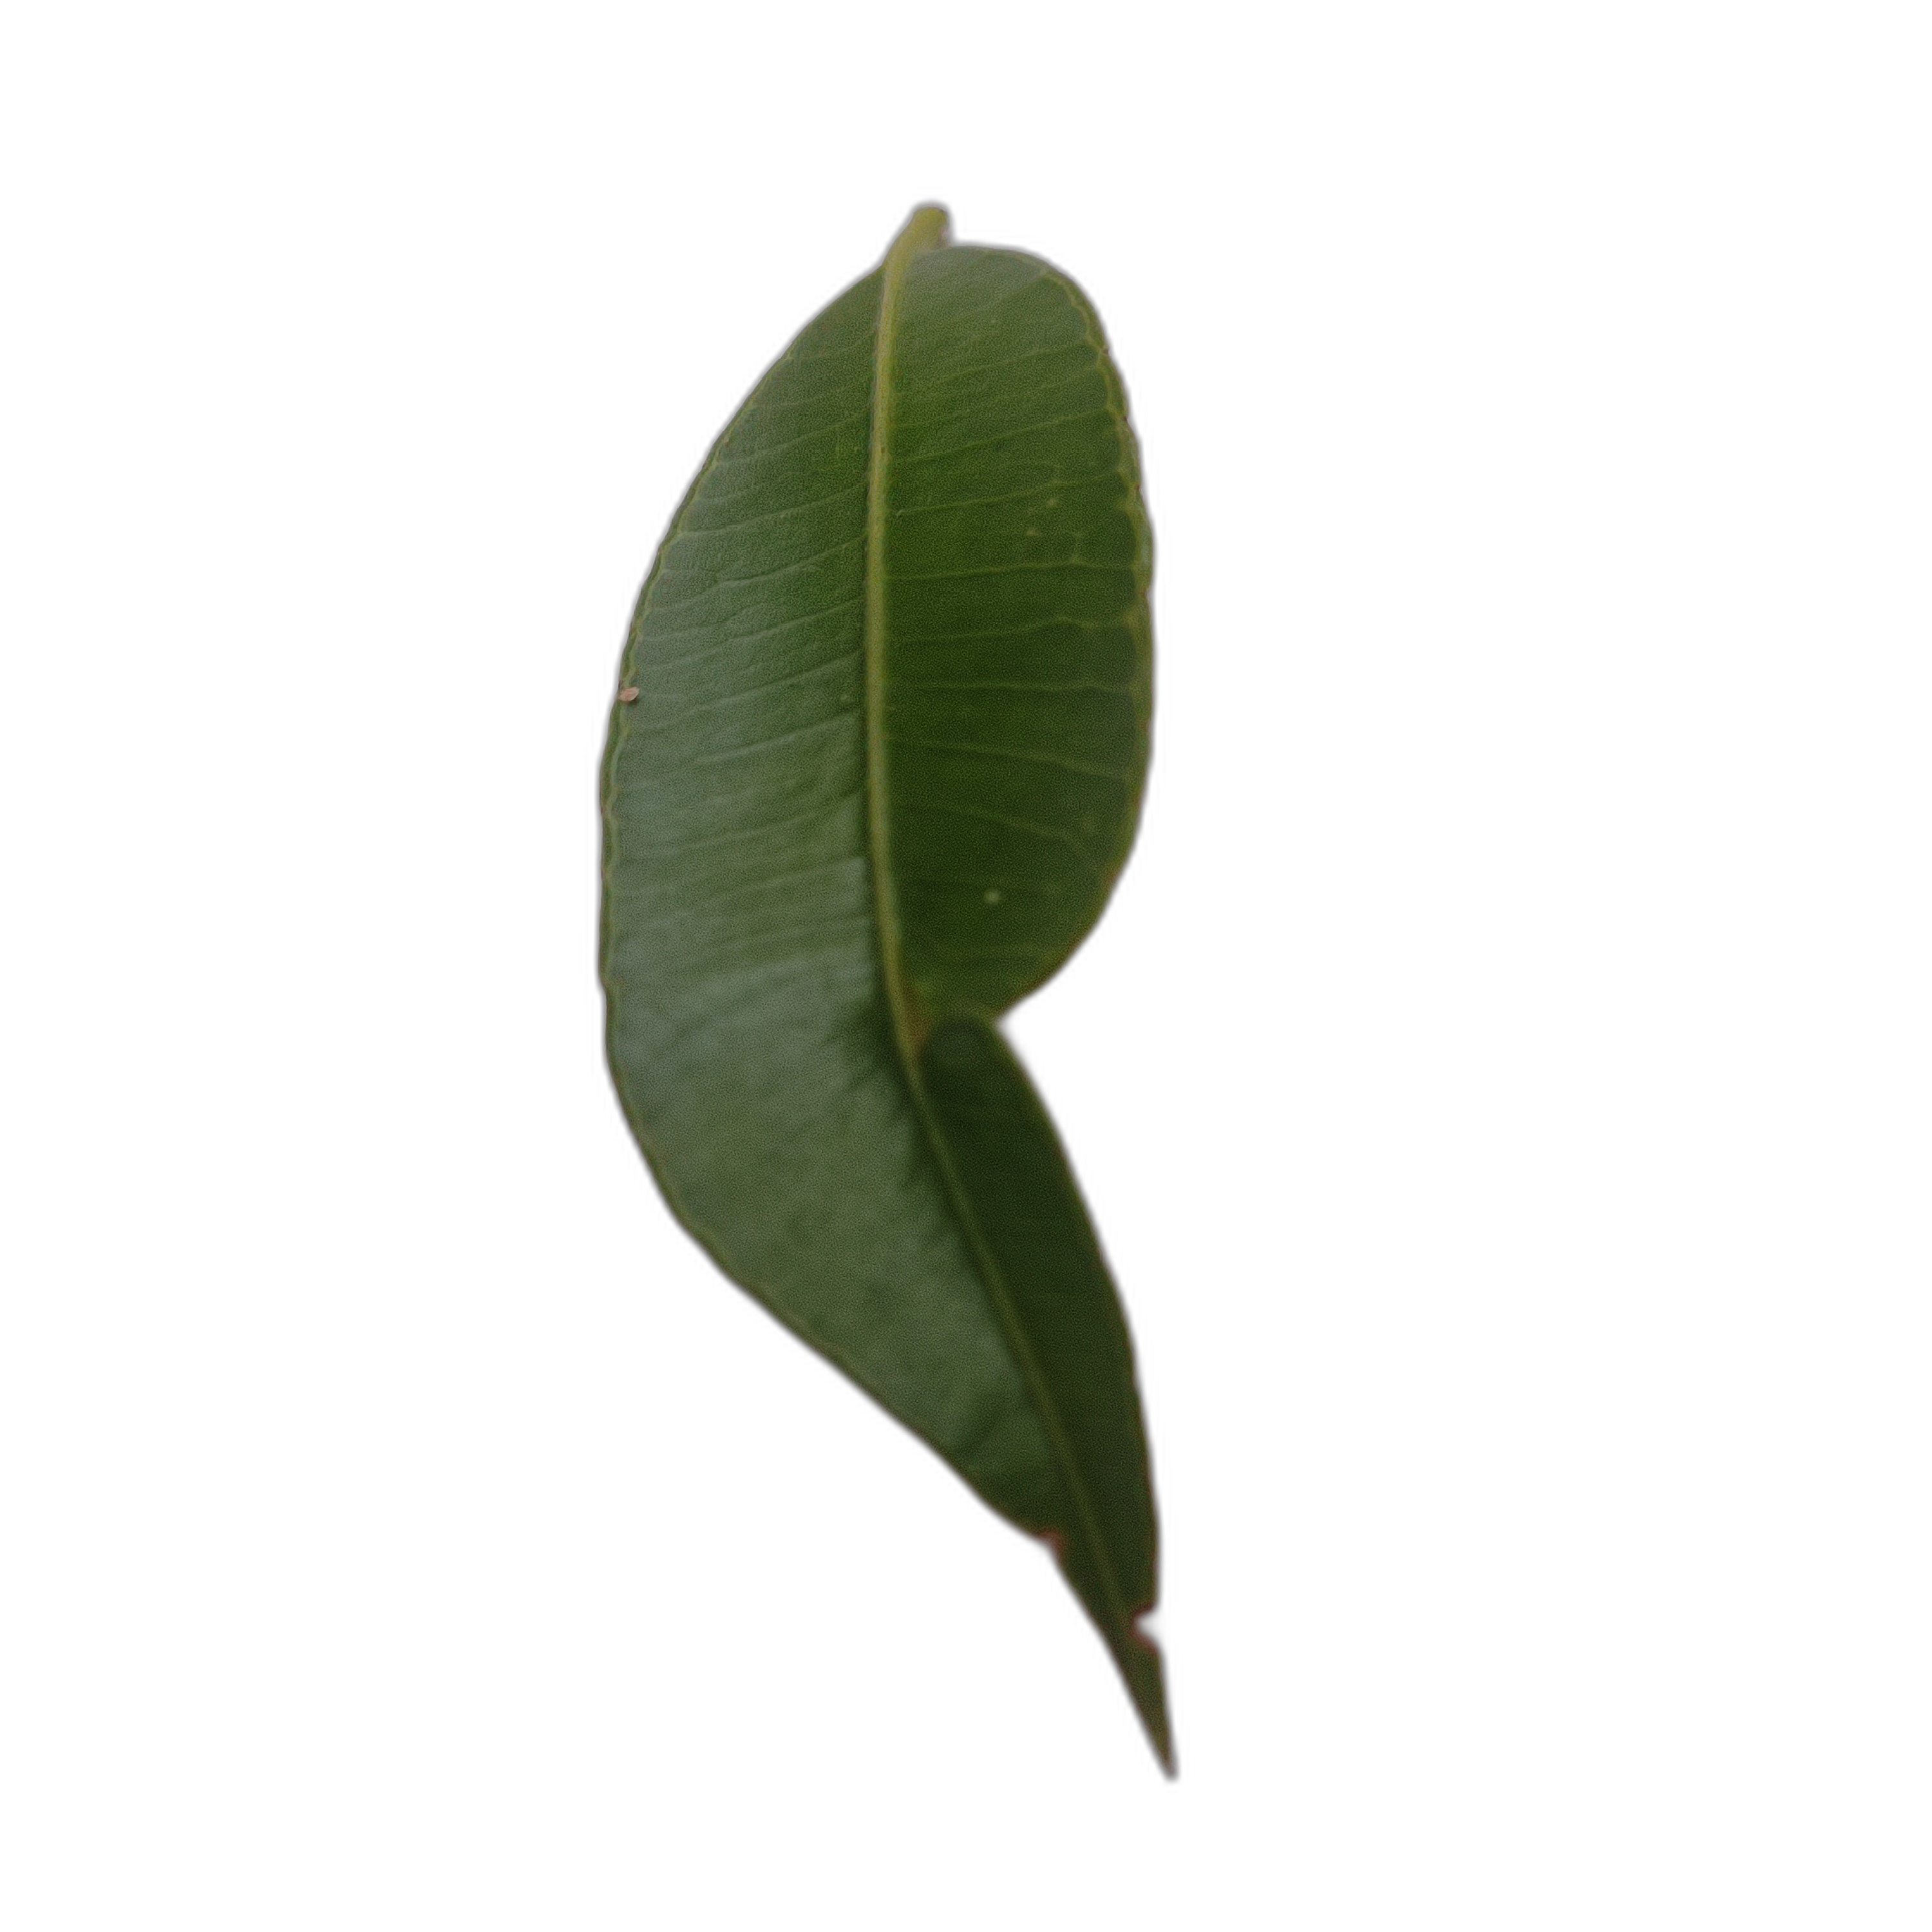
Label: healthy